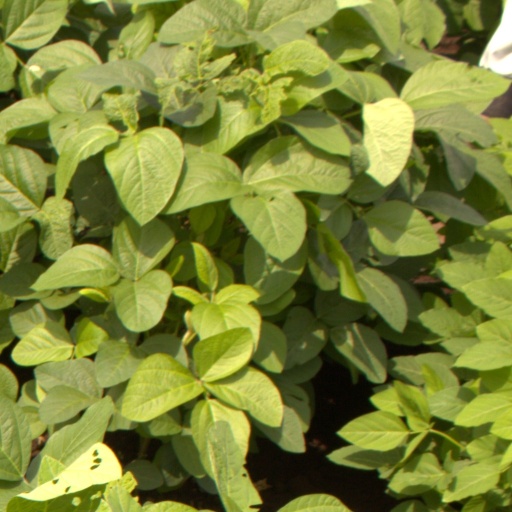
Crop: soybean